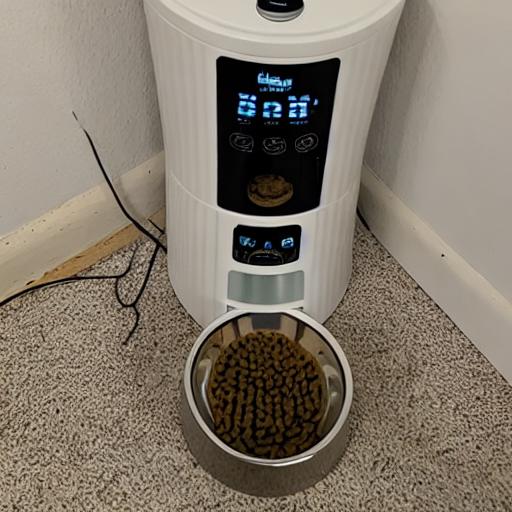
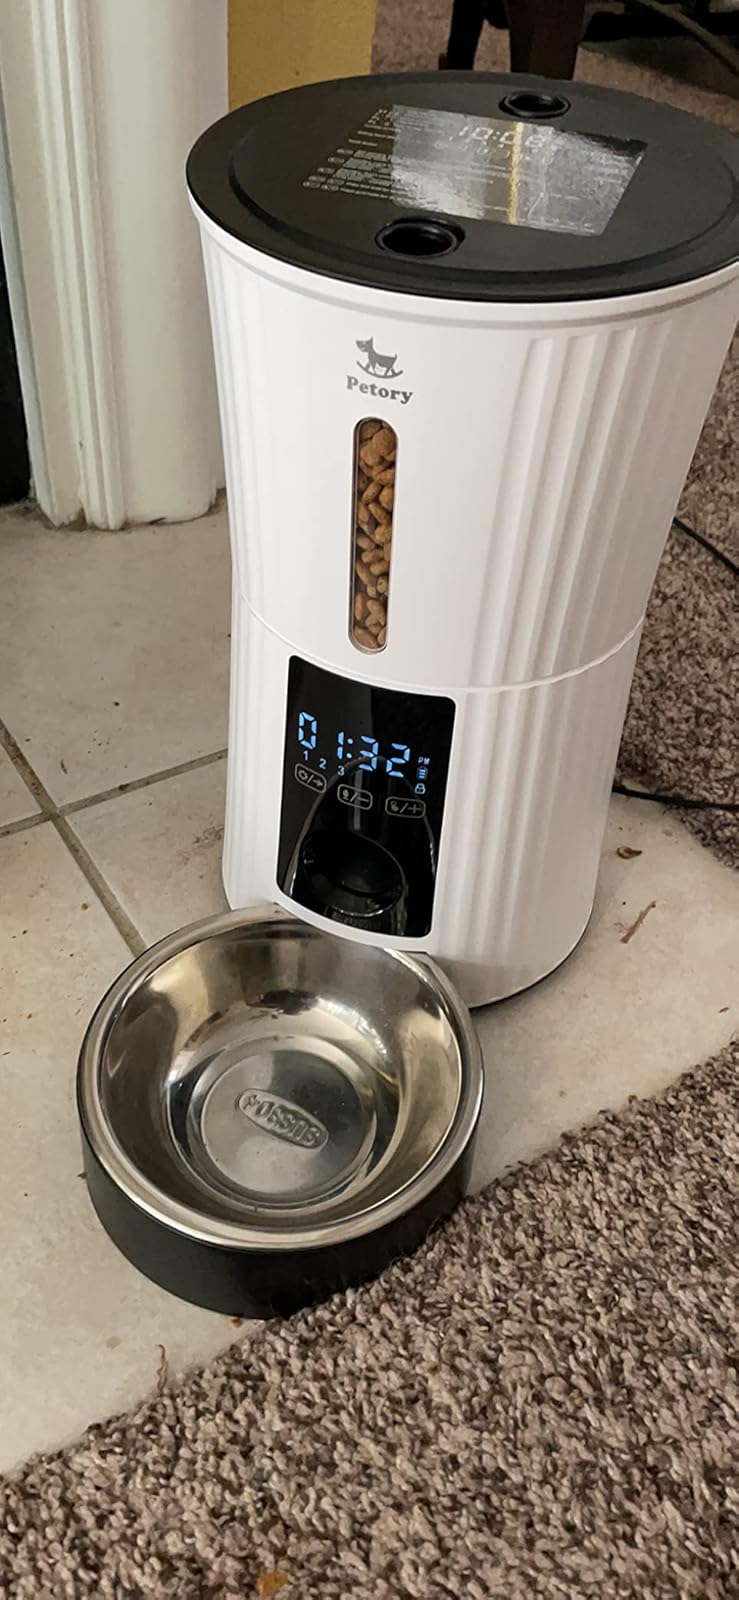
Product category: items_feeder
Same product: no